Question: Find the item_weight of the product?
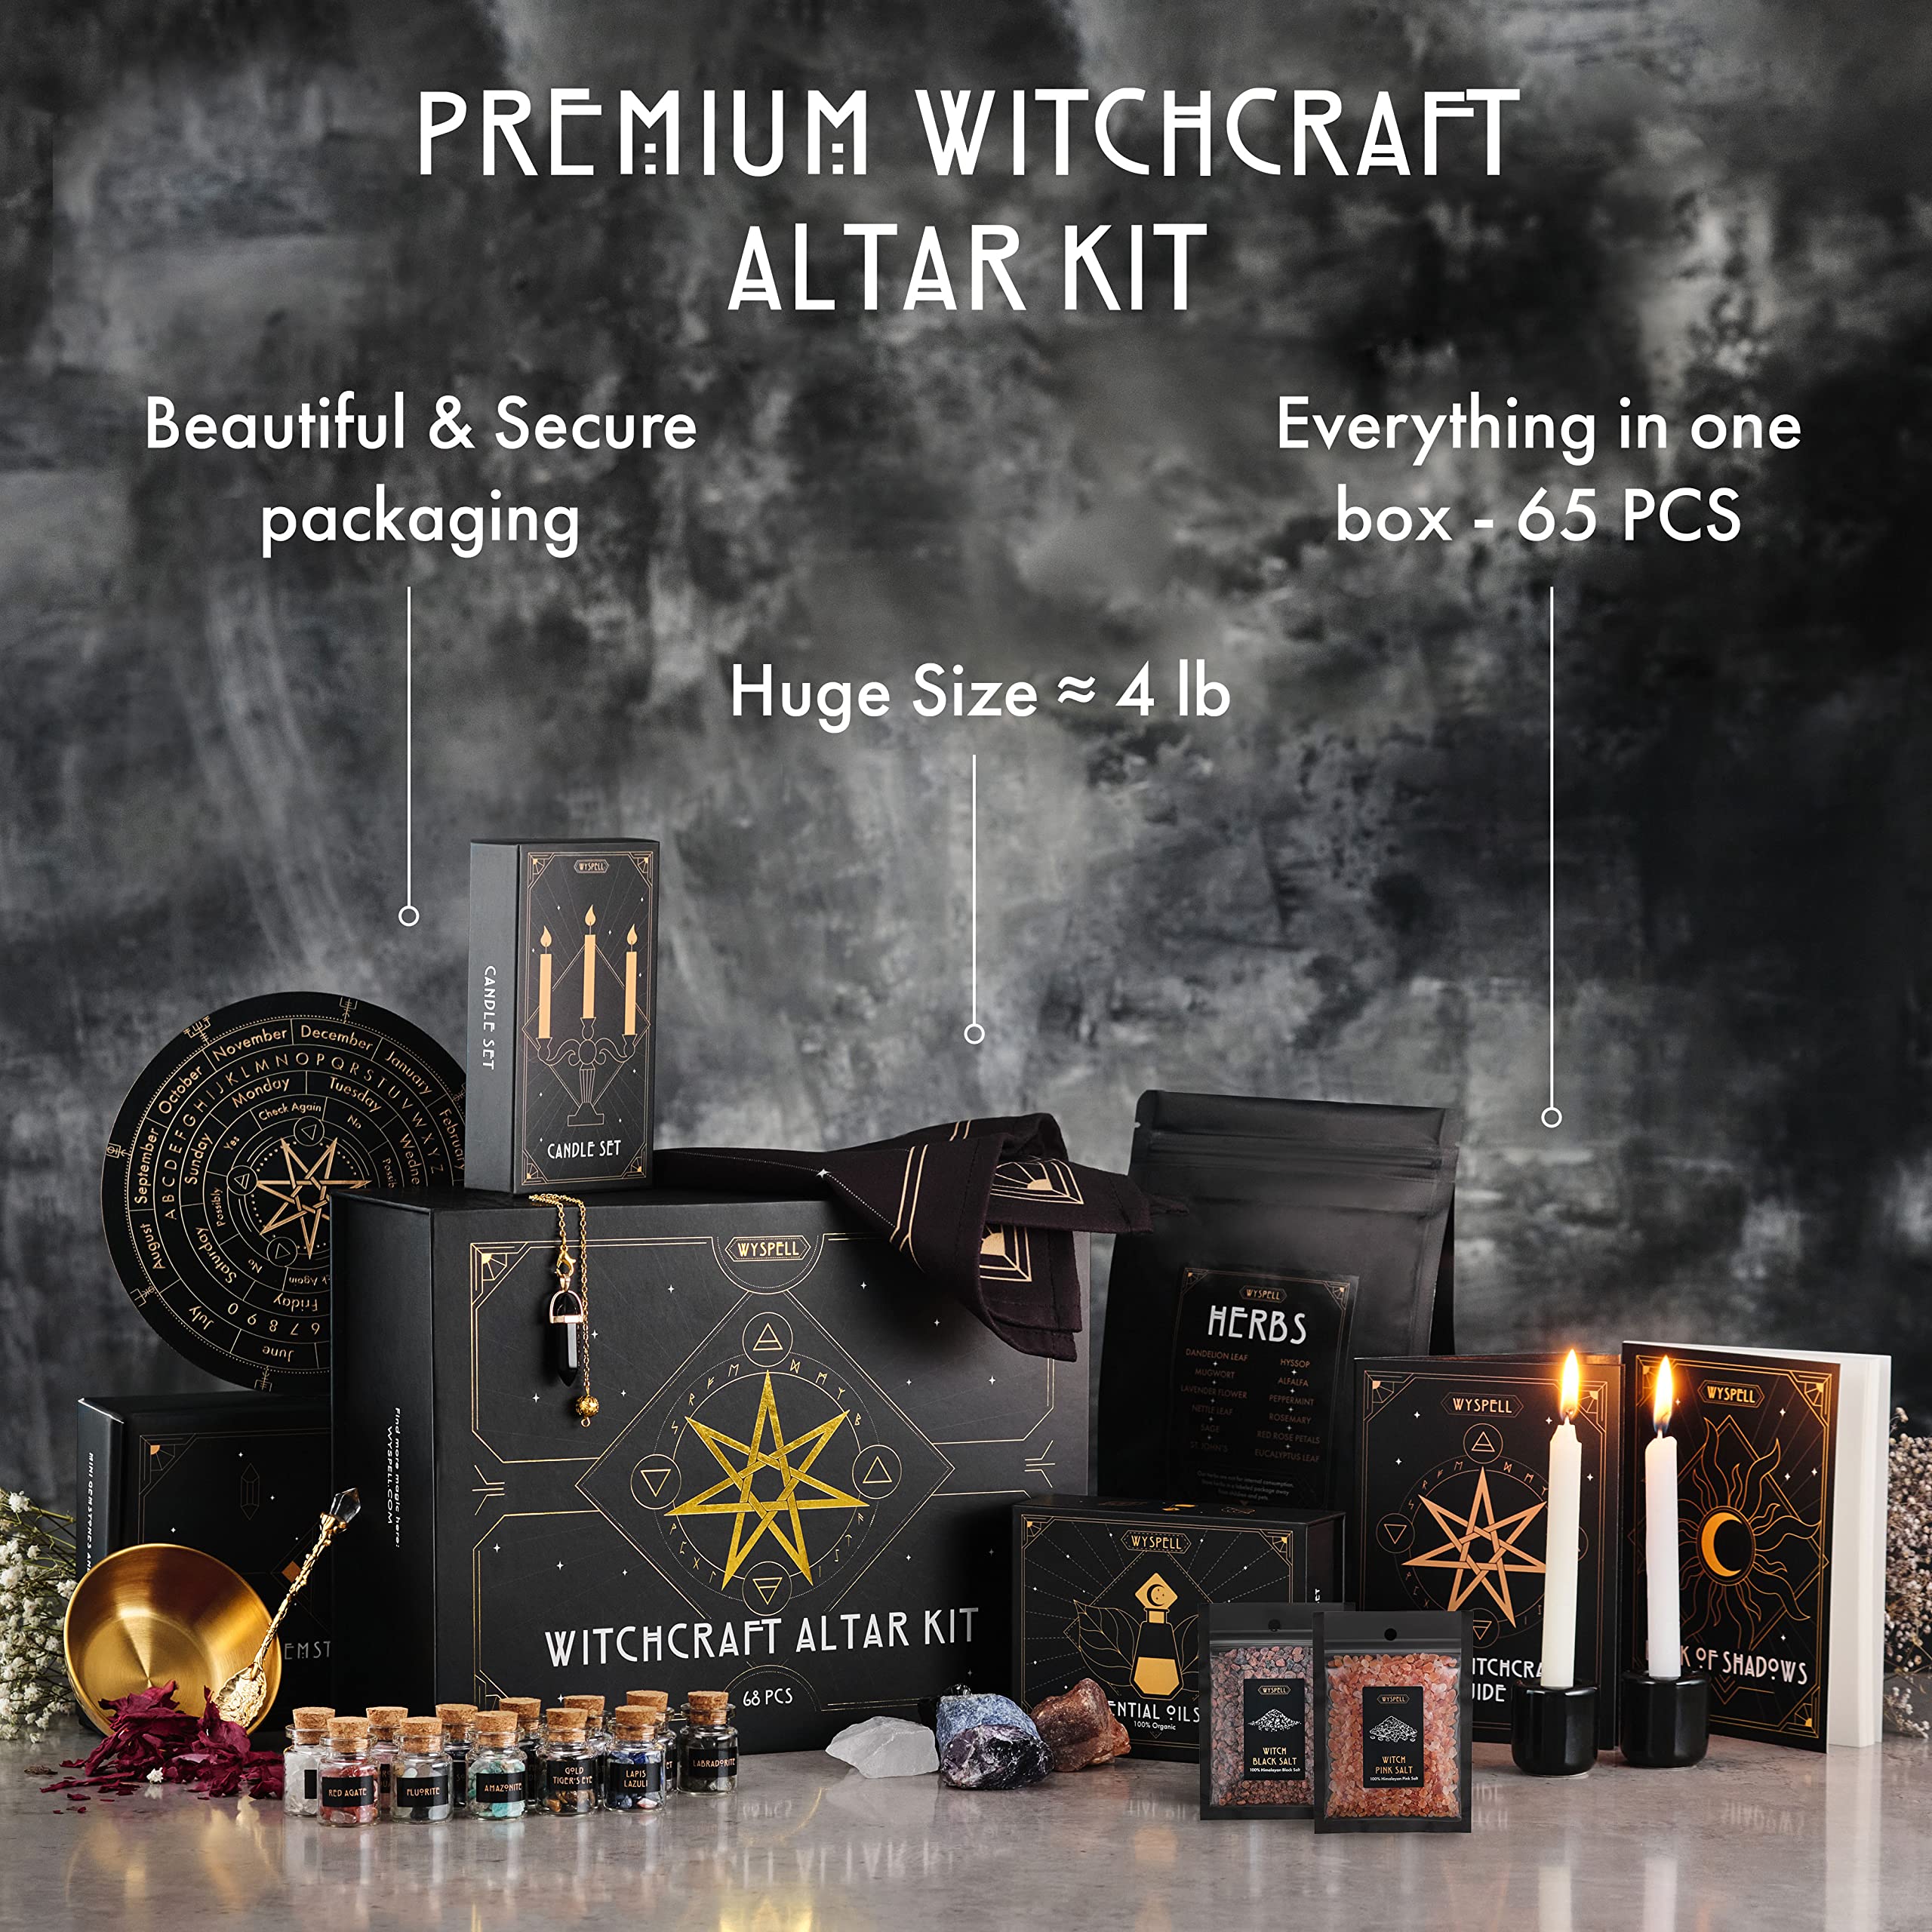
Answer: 4.0 pound